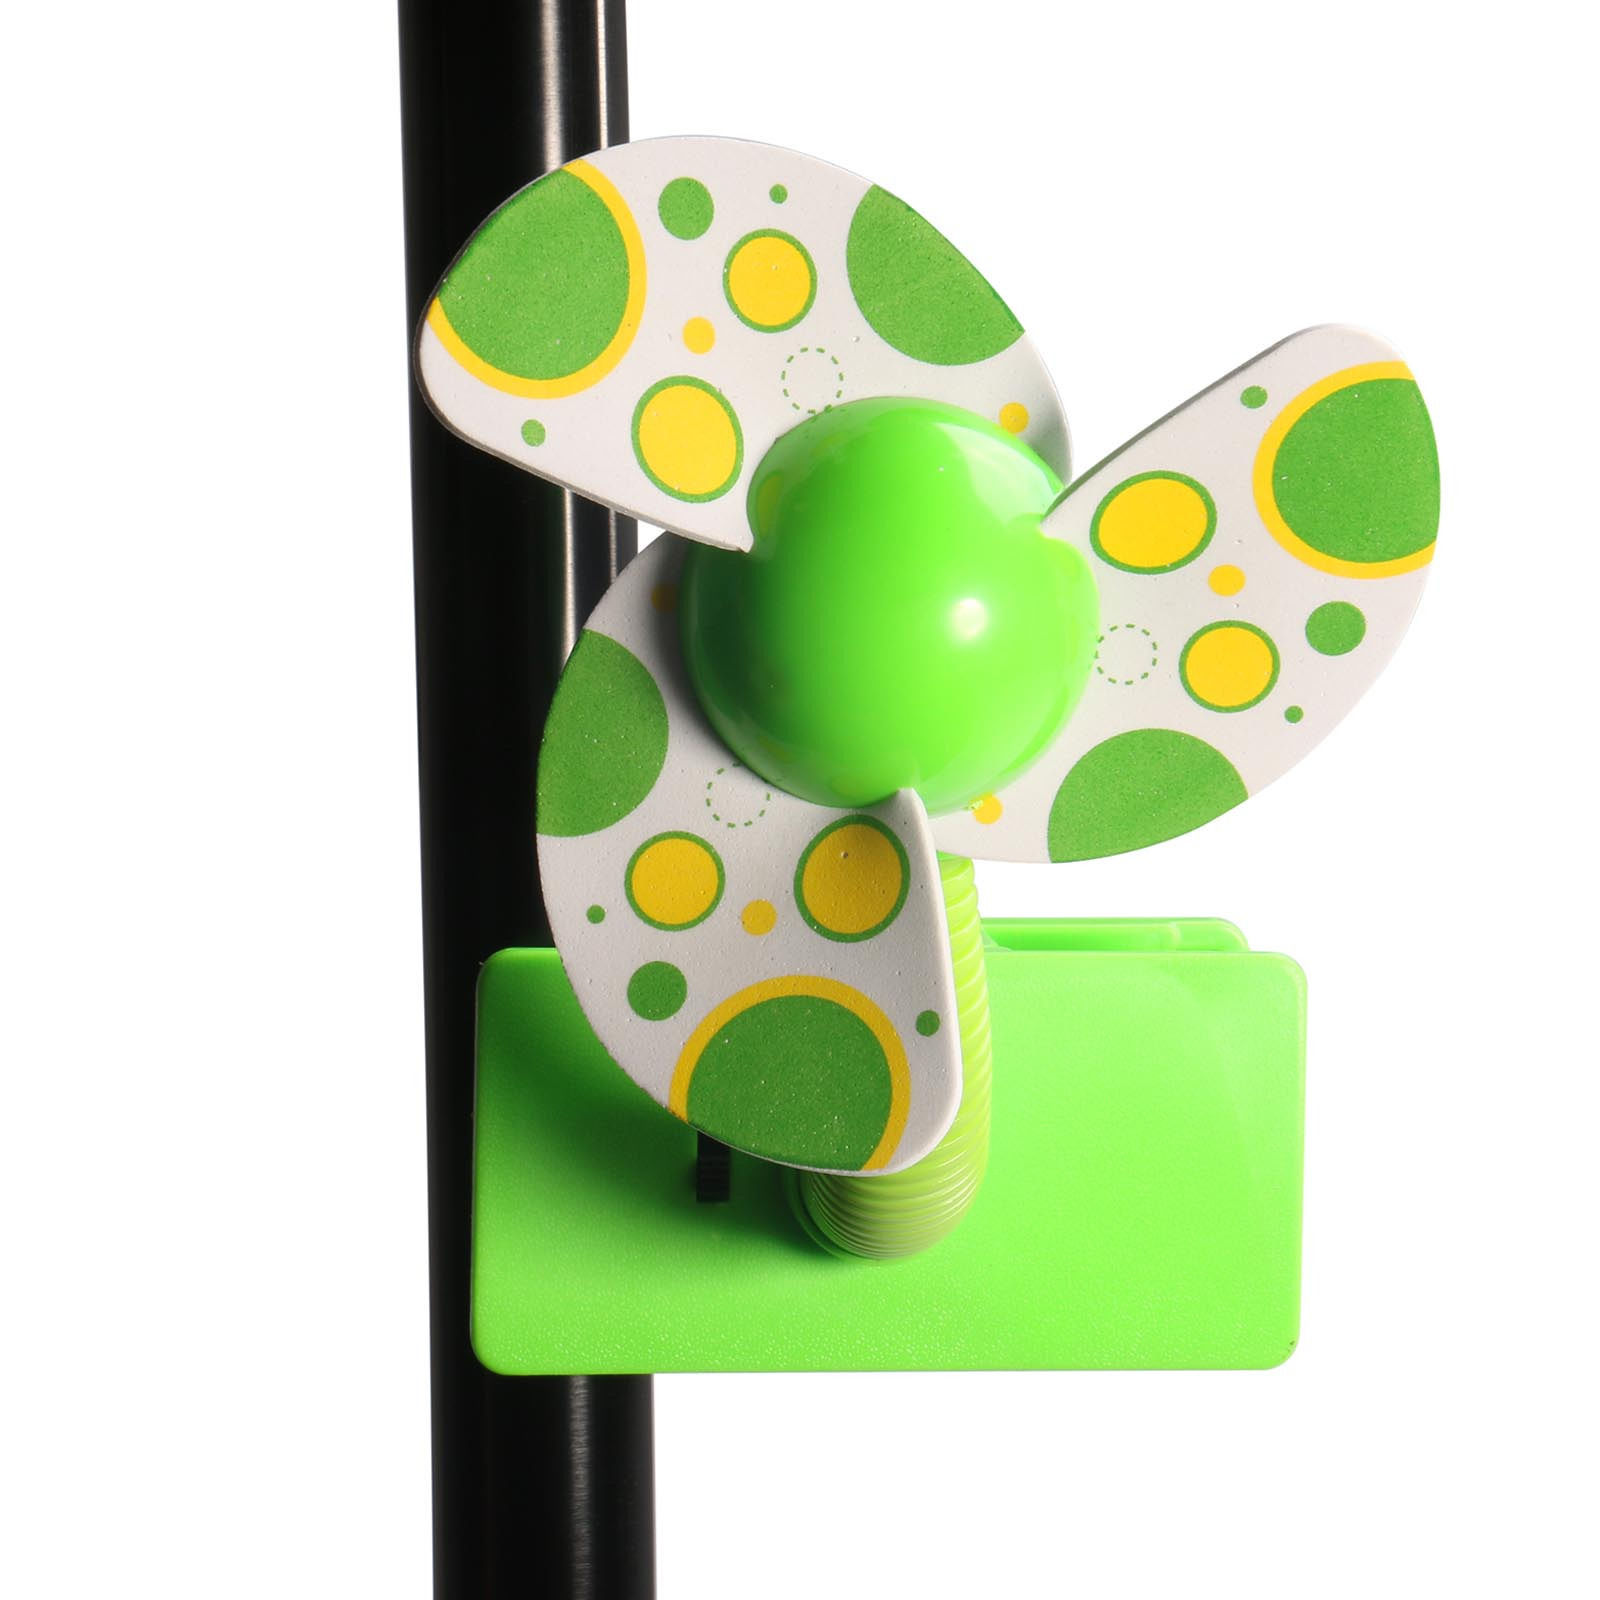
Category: fan